The Last Theorem

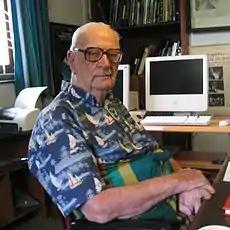
Arthur C. Clarke at his home in Colombo, Sri Lanka, March 2005

Some of the concepts that appear in "The Last Theorem" originally appeared in Clarke's earlier works. The space elevator that is built in Sri Lanka originally featured in "The Fountains of Paradise" (1979) where it was also built in Sri Lanka (then Ceylon). Because the elevator will work only on or near the equator, Clarke "moved" Ceylon south to the equator in "The Fountains of Paradise", and the equator north to Sri Lanka in "The Last Theorem". The solar powered space yacht race was first featured in a short story of Clarke's, "The Wind from the Sun" (1964), and the concept of a "mysterious Elder Race" deciding our fate, in this case the Grand Galactics, has appeared in several of Clarke's previous novels, including "Childhood's End" (1953) and the "Space Odyssey Series" (1968–1997). Some of Pohl's earlier themes also appear here, including his human-machine hybrid which featured in "Man Plus" (1976).